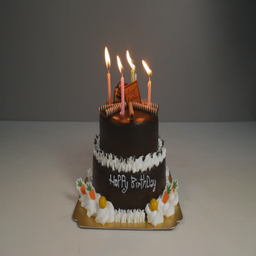
slow motion of happy birthday cake with burning spiral candles which are then extinguished